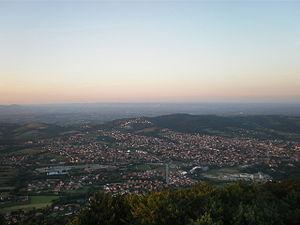
Aranđelovac est une ville et une municipalité de Serbie situées dans le district de Šumadija. Au recensement de 2011, la ville comptait 24 580 habitants et la municipalité dont elle est le centre 46 079.